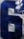
Number: 6